2015 Wootton Bassett rail incident

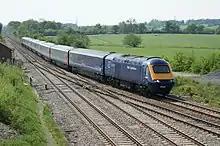
First Great Western HST, similar to that which passed Wootton Bassett Junction a minute before the charter train came to a halt across the junction.

The charter train, reporting number 1Z67, was a steam-hauled passenger train, the 16:35 "Cathedrals Express" charter from to , Essex. The train was hauled by "Battle of Britain"-class locomotive 34067 "Tangmere" (TOPS number 98 767). "Tangmere" was hauling thirteen carriages, which were a mixture of Mk 1s and Mk 2s. The train was operated by WCRC. There were 477 passengers and 39 staff on board the train.